Bucket & Skinner's Epic Adventures

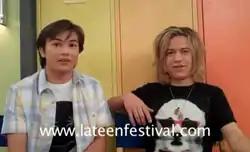
Taylor Gray (left) and Dillon Lane (right), portrayed Bucket & Skinner in the series

"Bucket & Skinner's Epic Adventures" premiered on Nickelodeon on July 1, 2011, with the show then going on a 5-month hiatus before being cancelled. The series was rolled out to the Canadian network, Nickelodeon (Canada) on September 10, 2011. Nickelodeon (Greece) started airing it on September 7, 2012. It was announced at the Children's Media Conference 2012 that Nickelodeon (UK and Ireland) would premiere the series on September 3, 2012. It was announced in late 2012 that Nickelodeon (Germany), Nickelodeon (France), Nickelodeon (Italy), and Nickelodeon (Latin America) would also be premiering the series in September 2012. It was announced that "Bucket & Skinner's Epic Adventures" would air in October 2012 on Nickelodeon Australia. These countries have shown episodes that have not aired in the United States until much later.